Keren Woodward

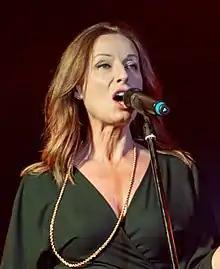
Woodward performing with Bananarama in 2018

Keren Jane Woodward (born 2 April 1961) is an English singer/songwriter and, with Sara Dallin and Siobhan Fahey, a founding member of the girl group Bananarama. In 1986, the trio reached number one on the US "Billboard" Hot 100 with their version of "Venus". Woodward and Dallin are the only constant members of Bananarama, and both have been a part of the group for over 40 years since 1979.